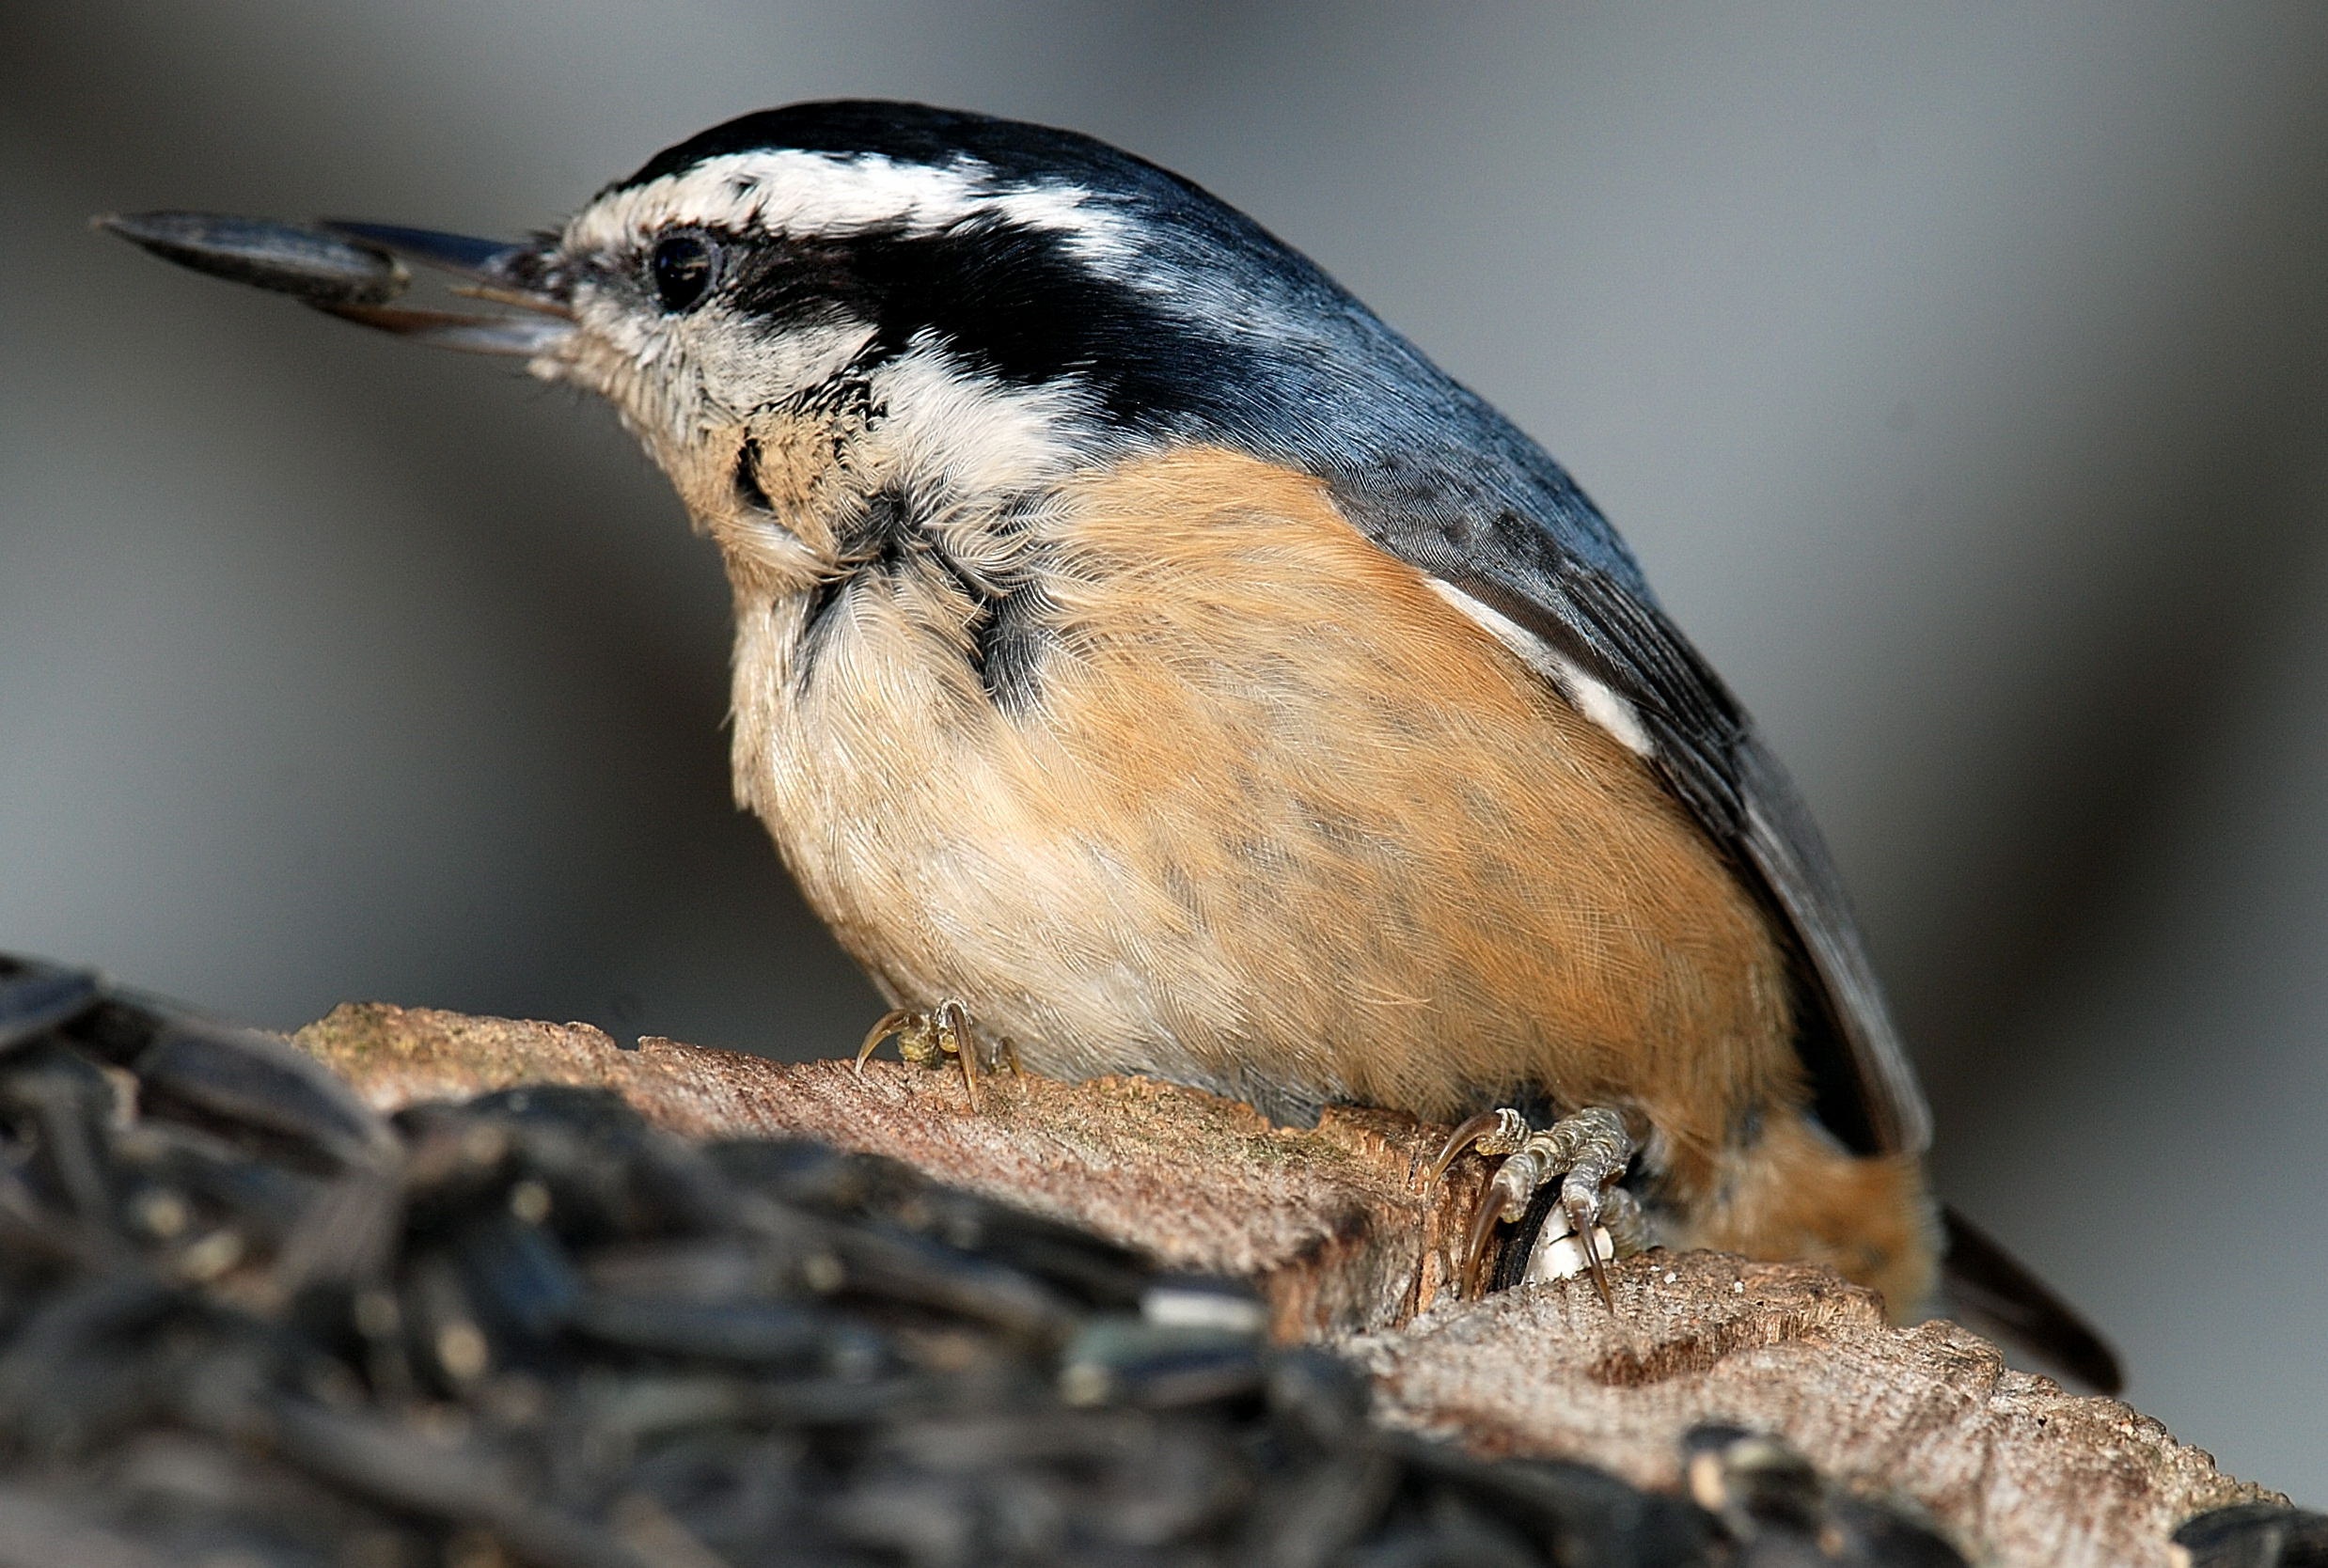
nature, branch, bird, wildlife, beak, natural, robin, feather, fauna, close up, vertebrate, finch, nuthatch, brambling, old world flycatcher, perching bird, emberizidae